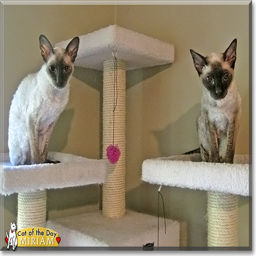
person , the cat of person